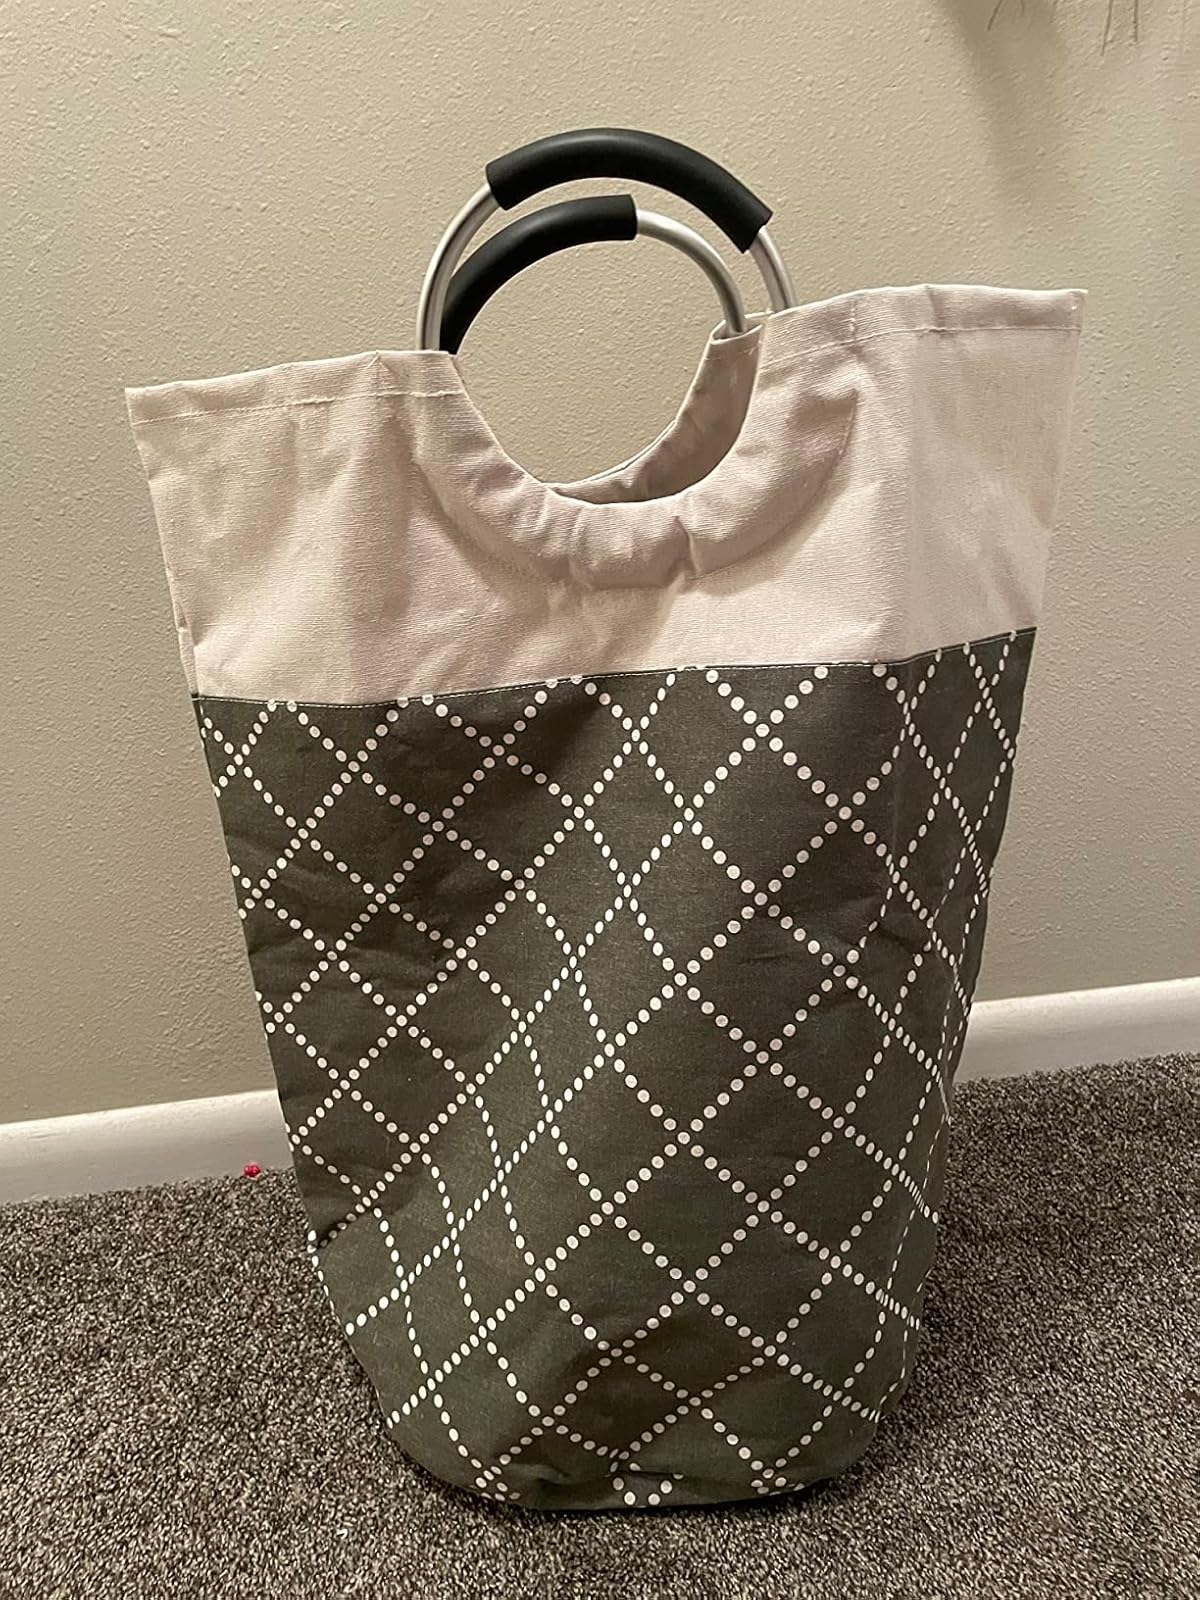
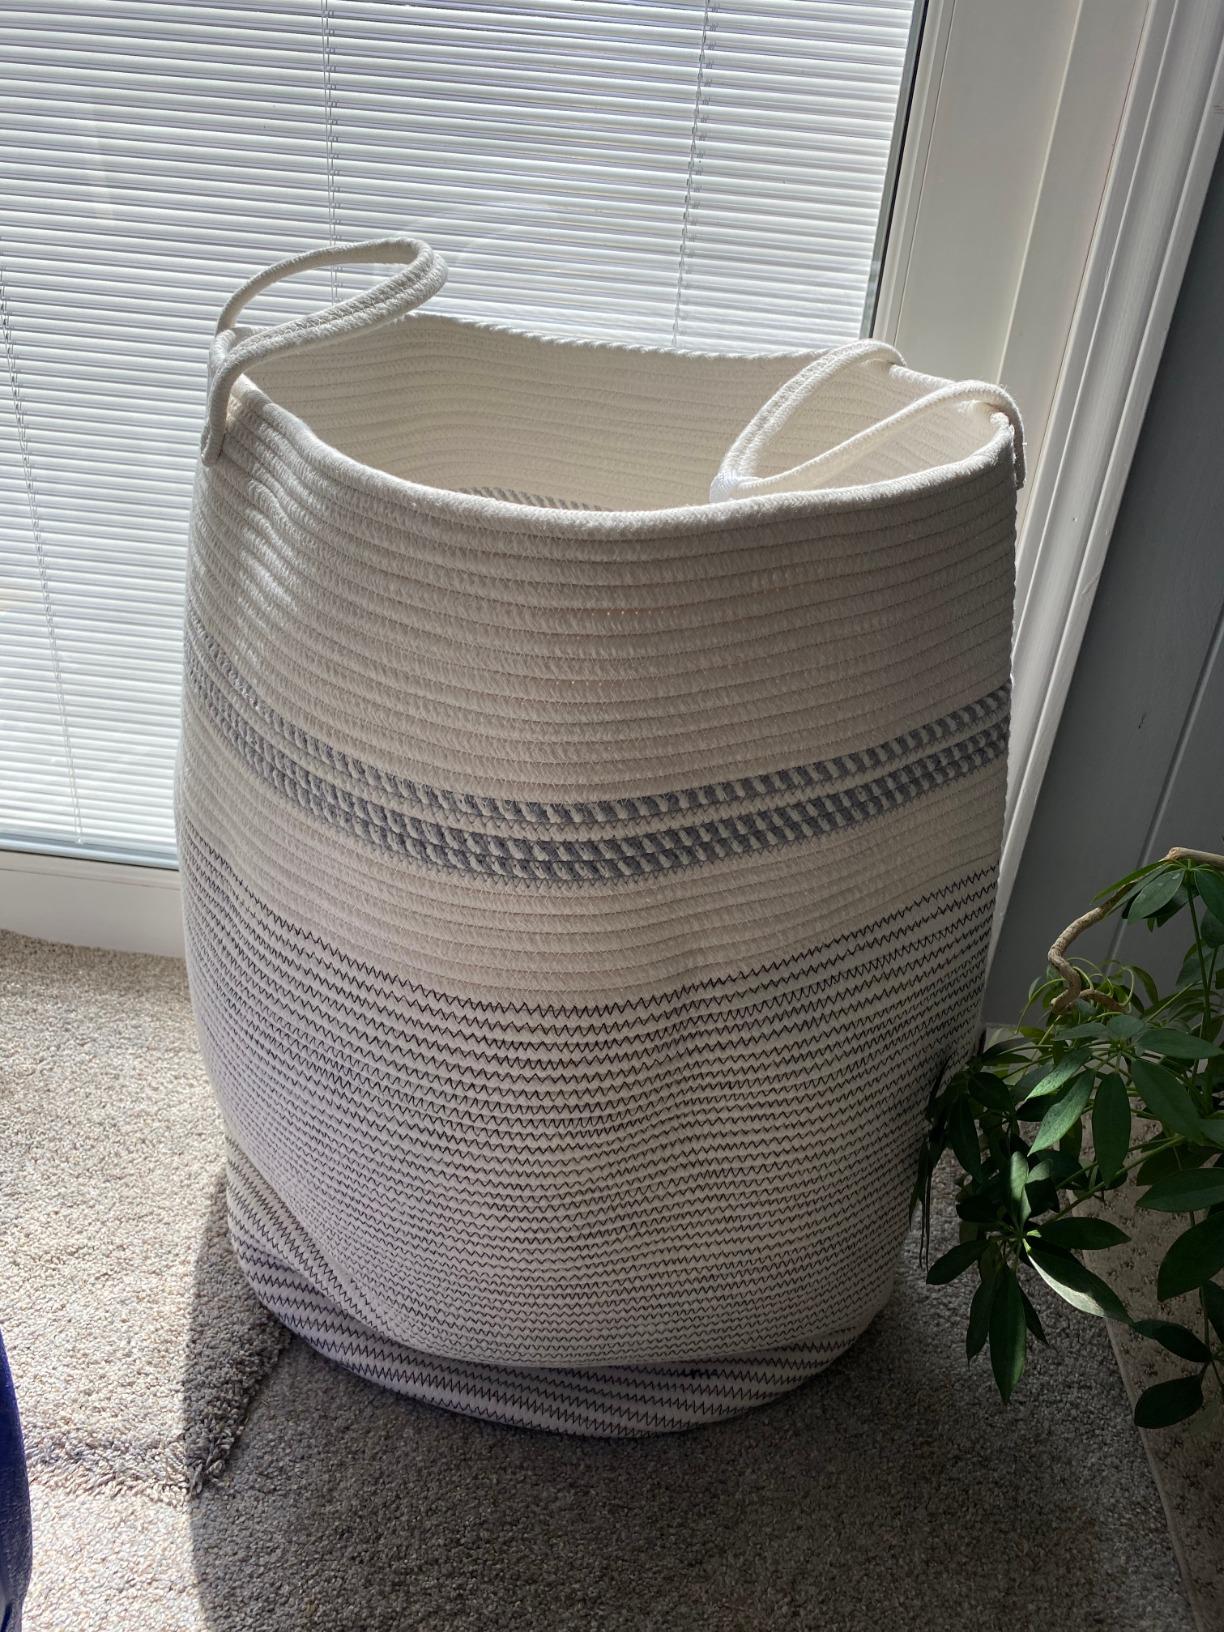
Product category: items_hamper
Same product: no